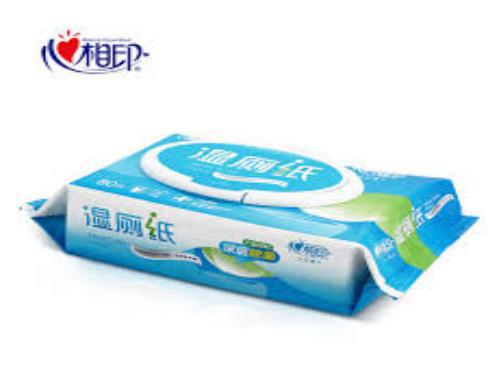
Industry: Necessities